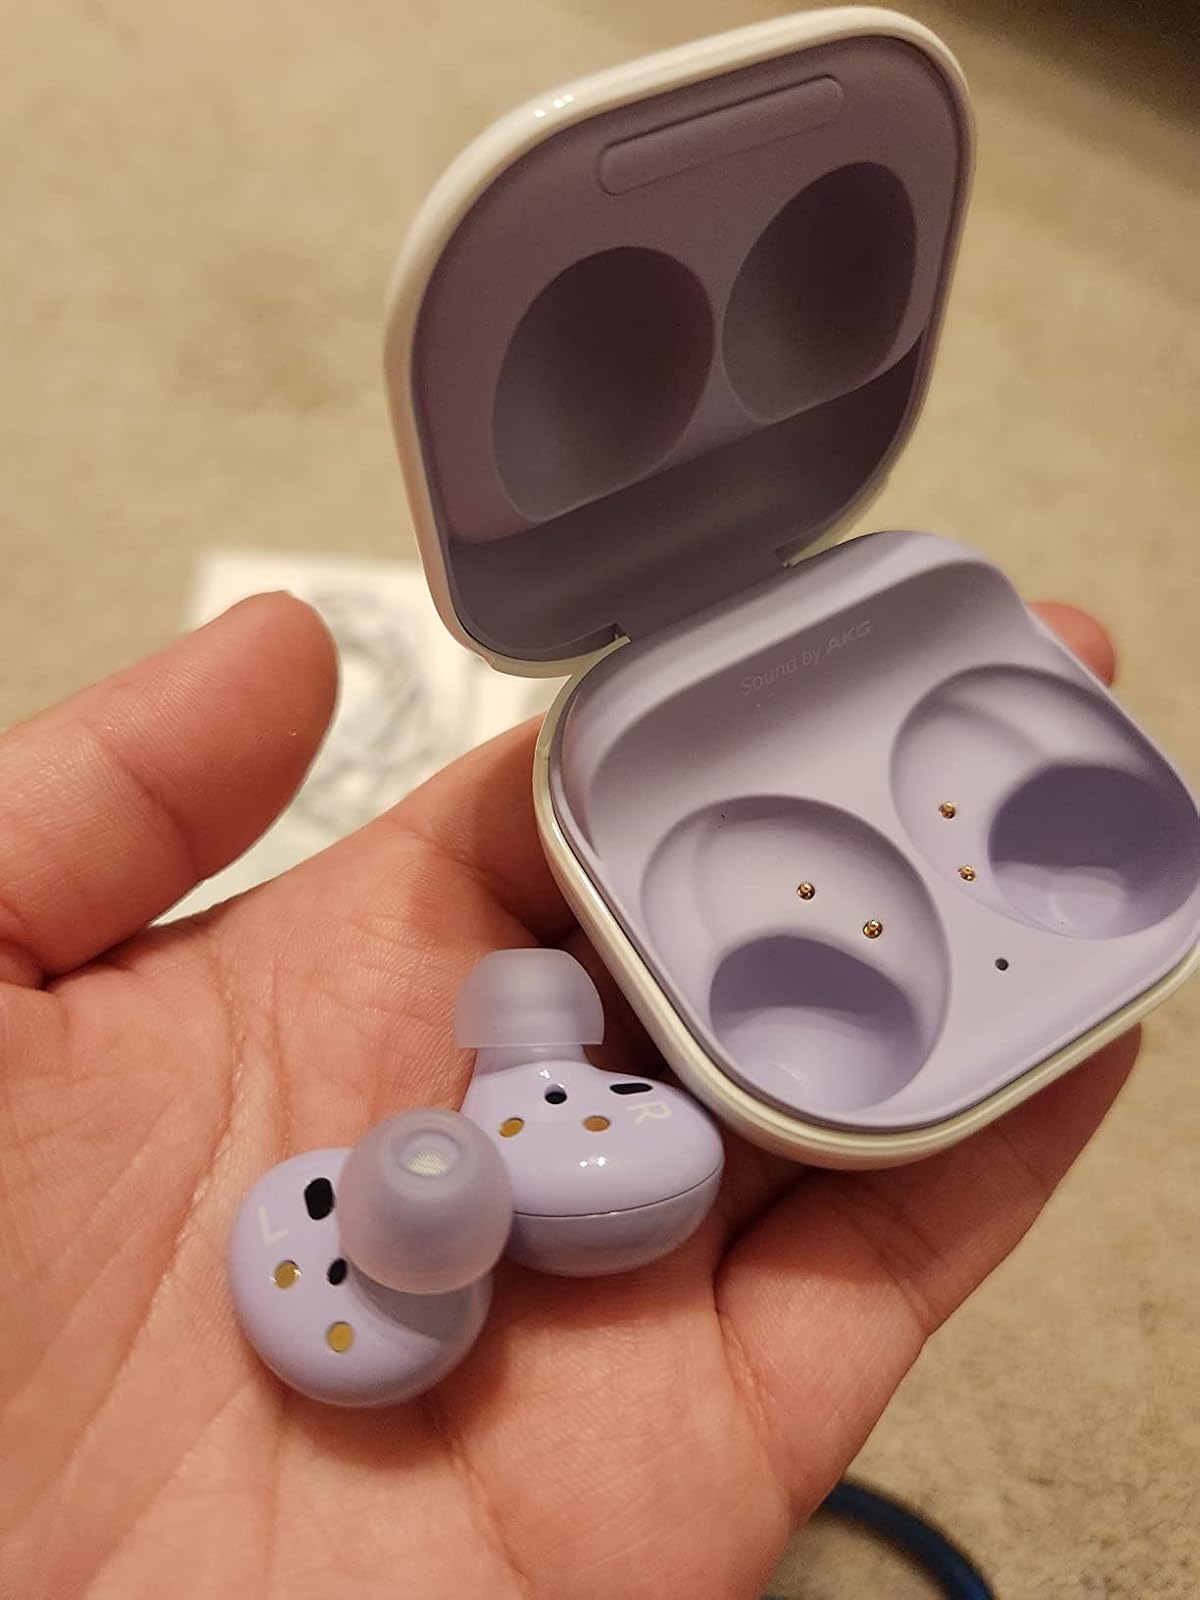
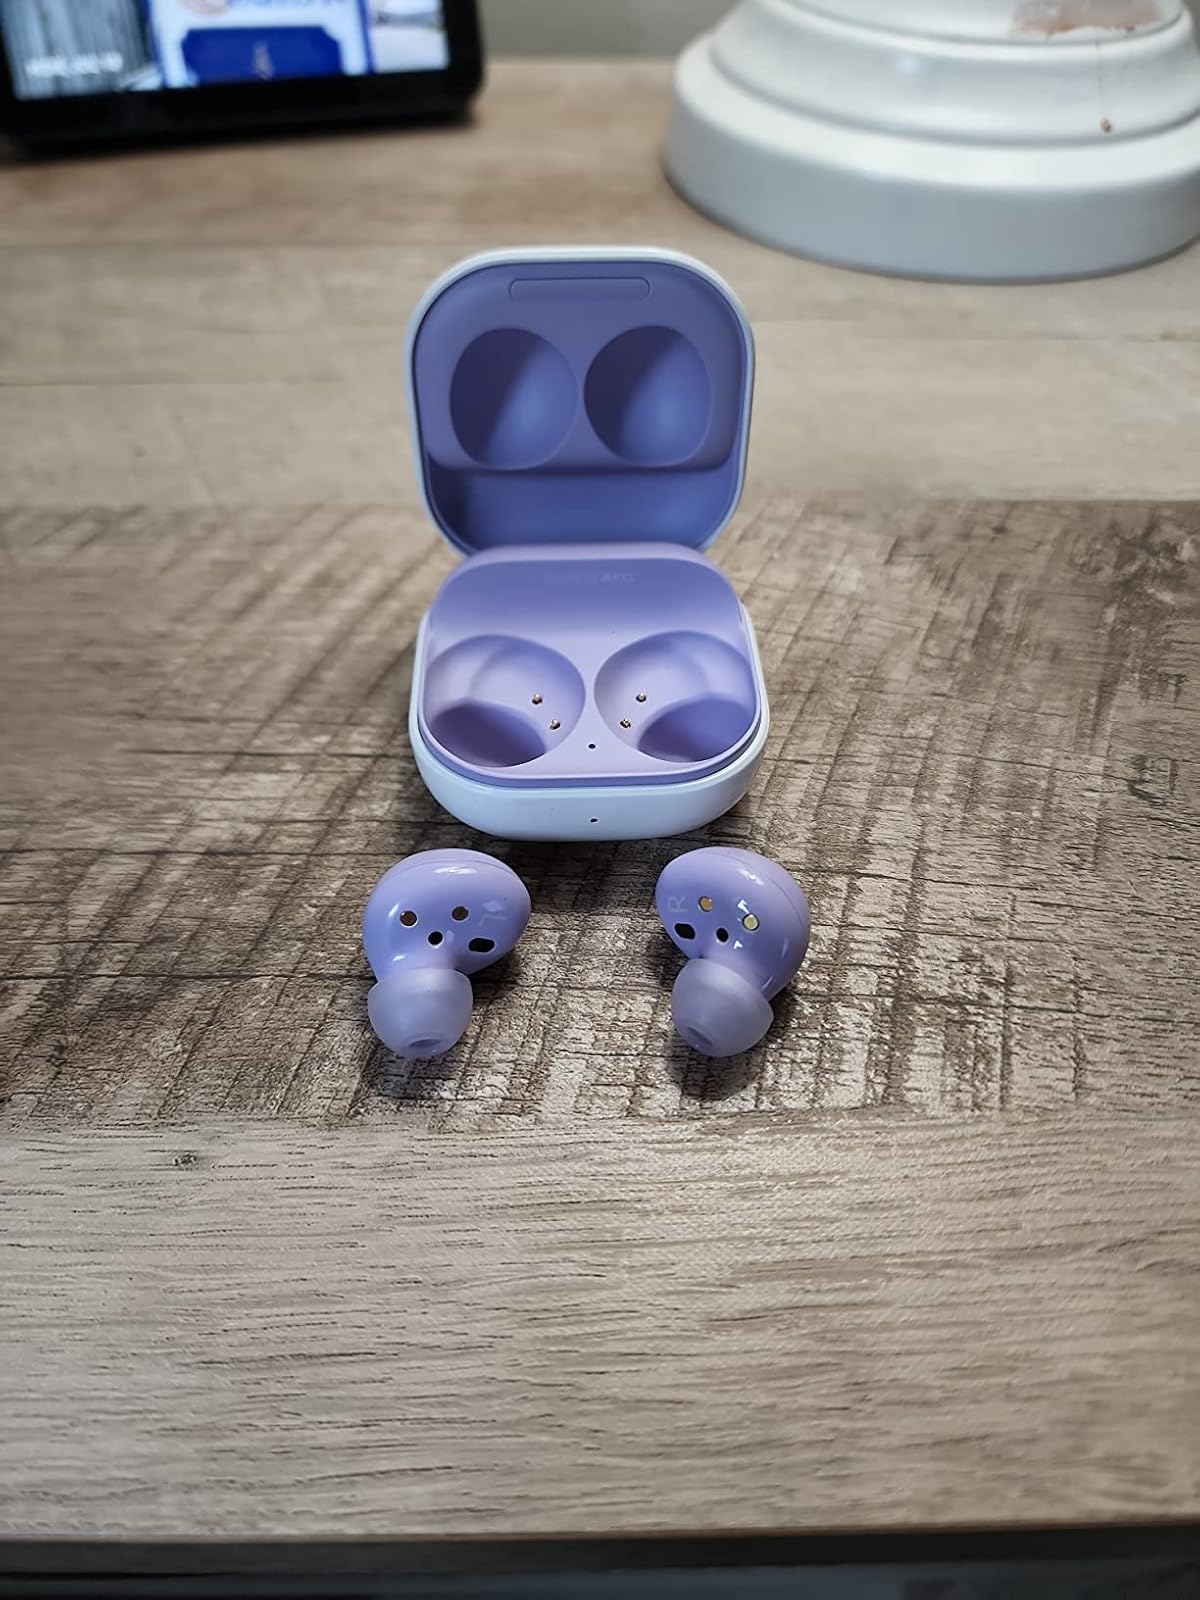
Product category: earbuds
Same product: yes